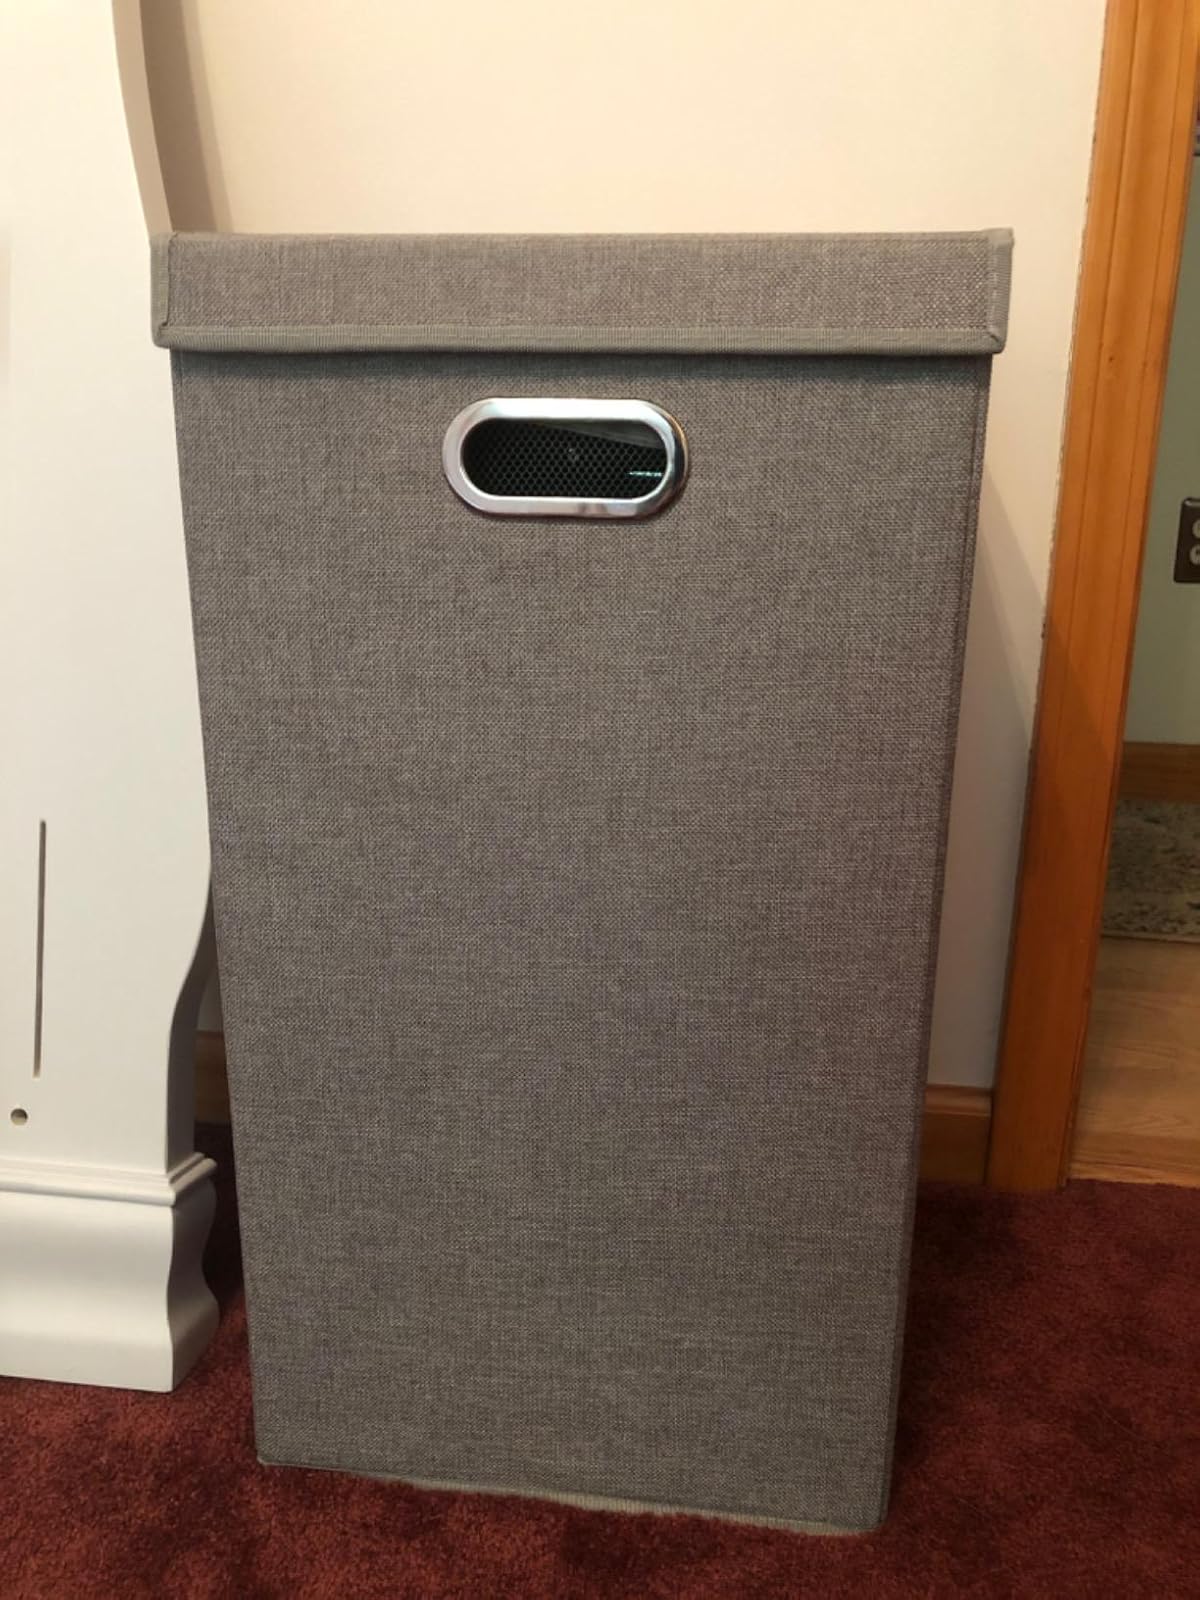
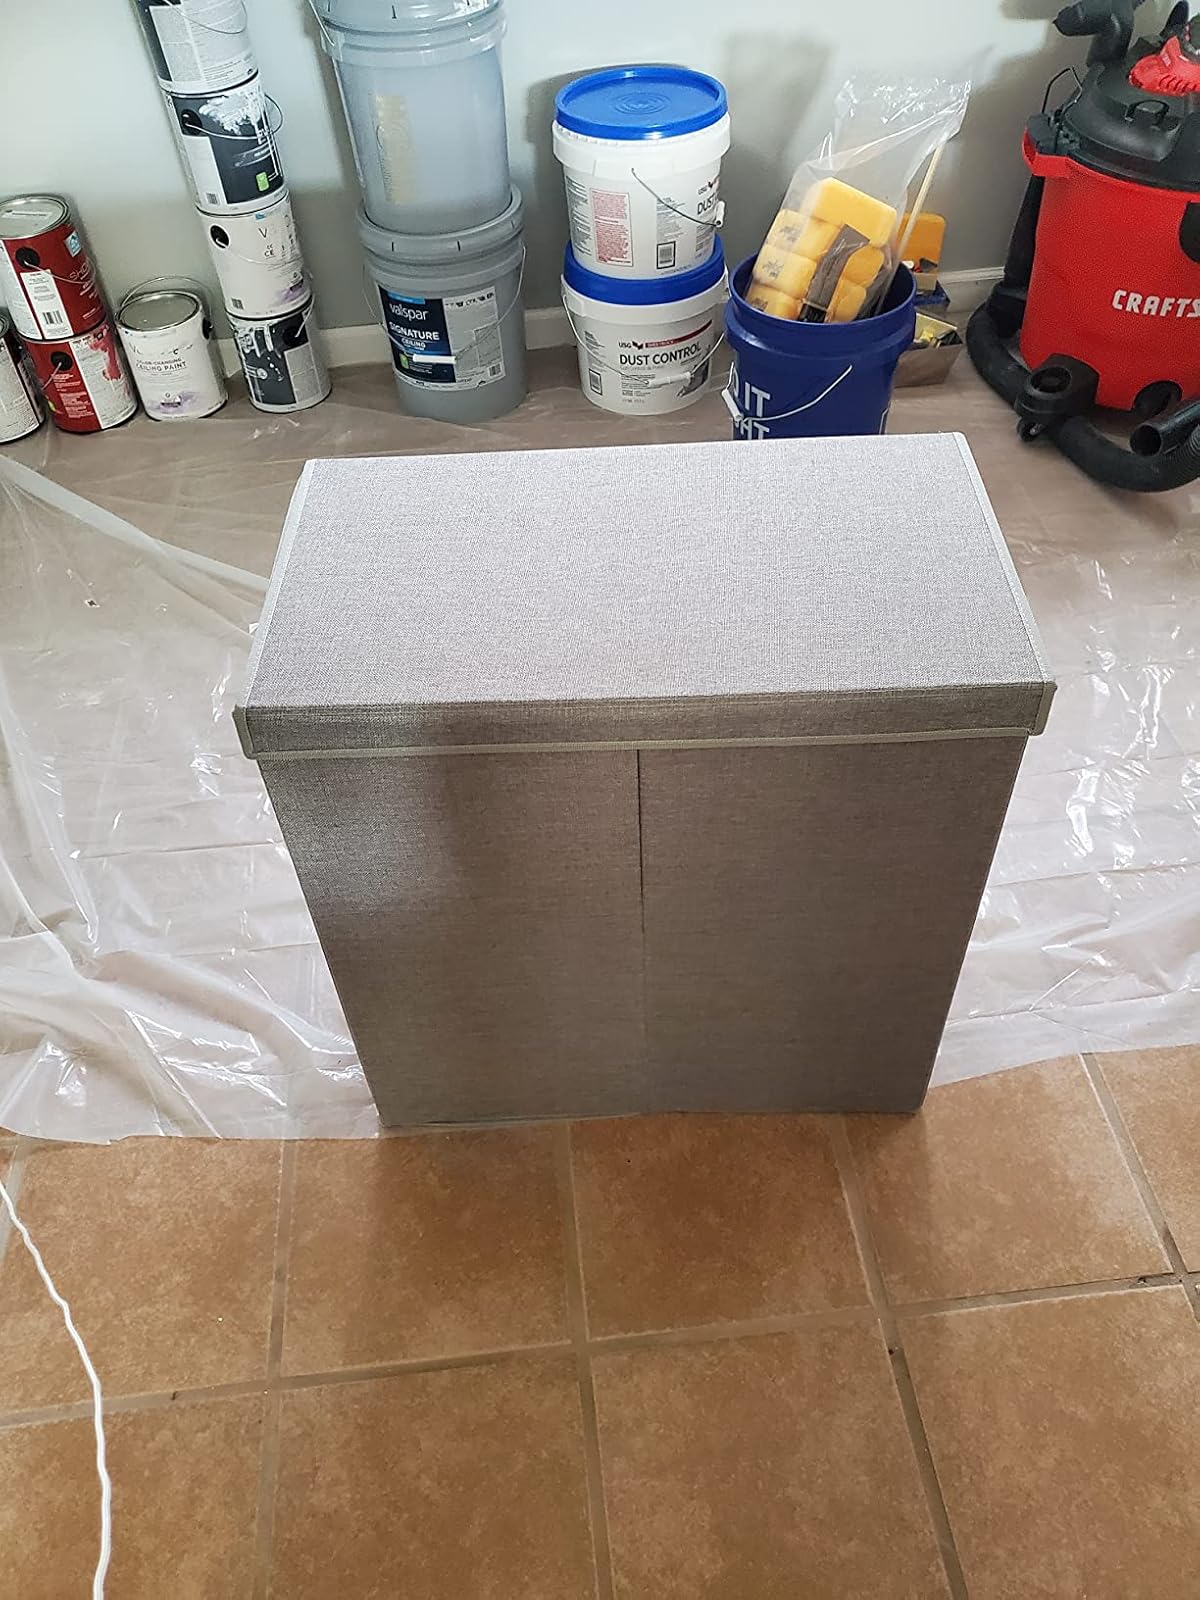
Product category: items_hamper
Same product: no